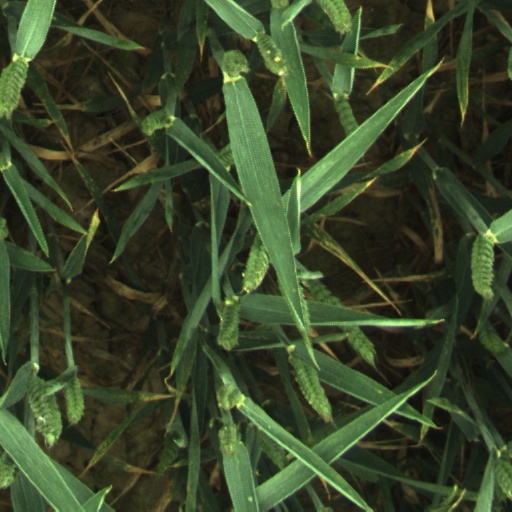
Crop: wheat